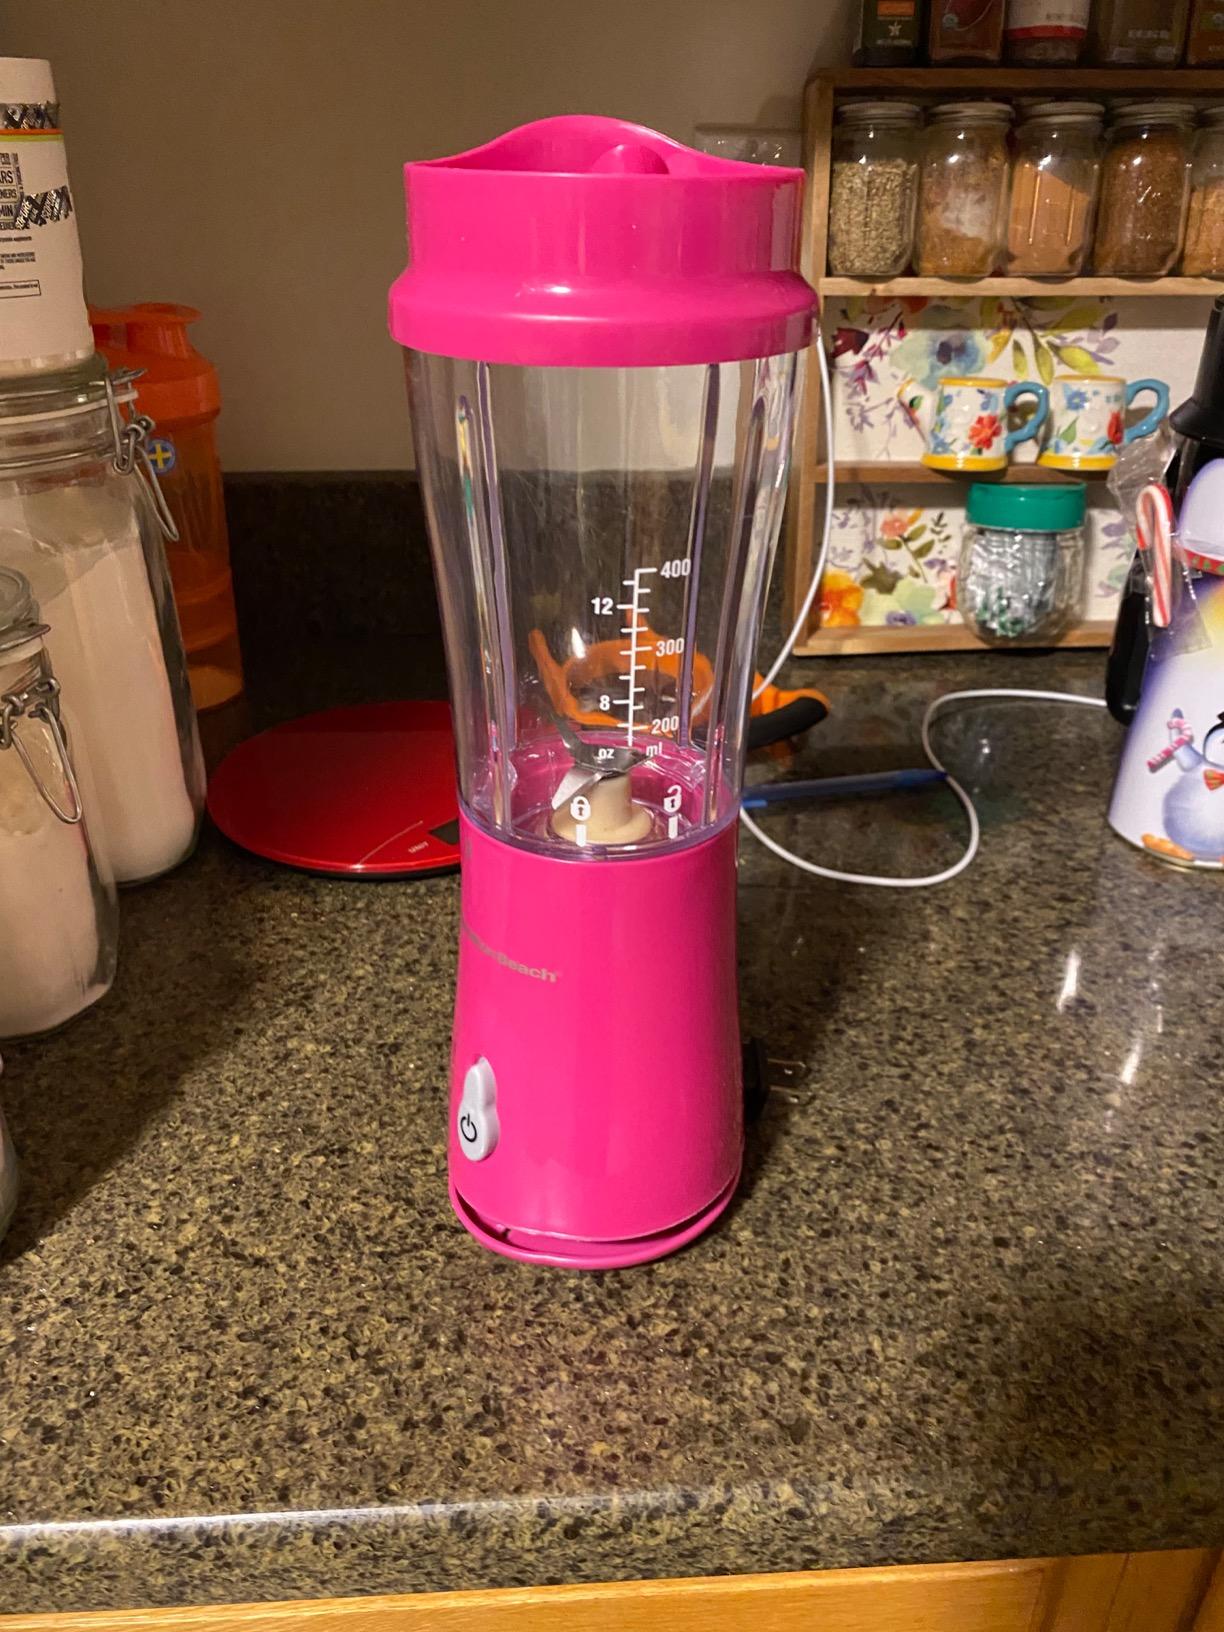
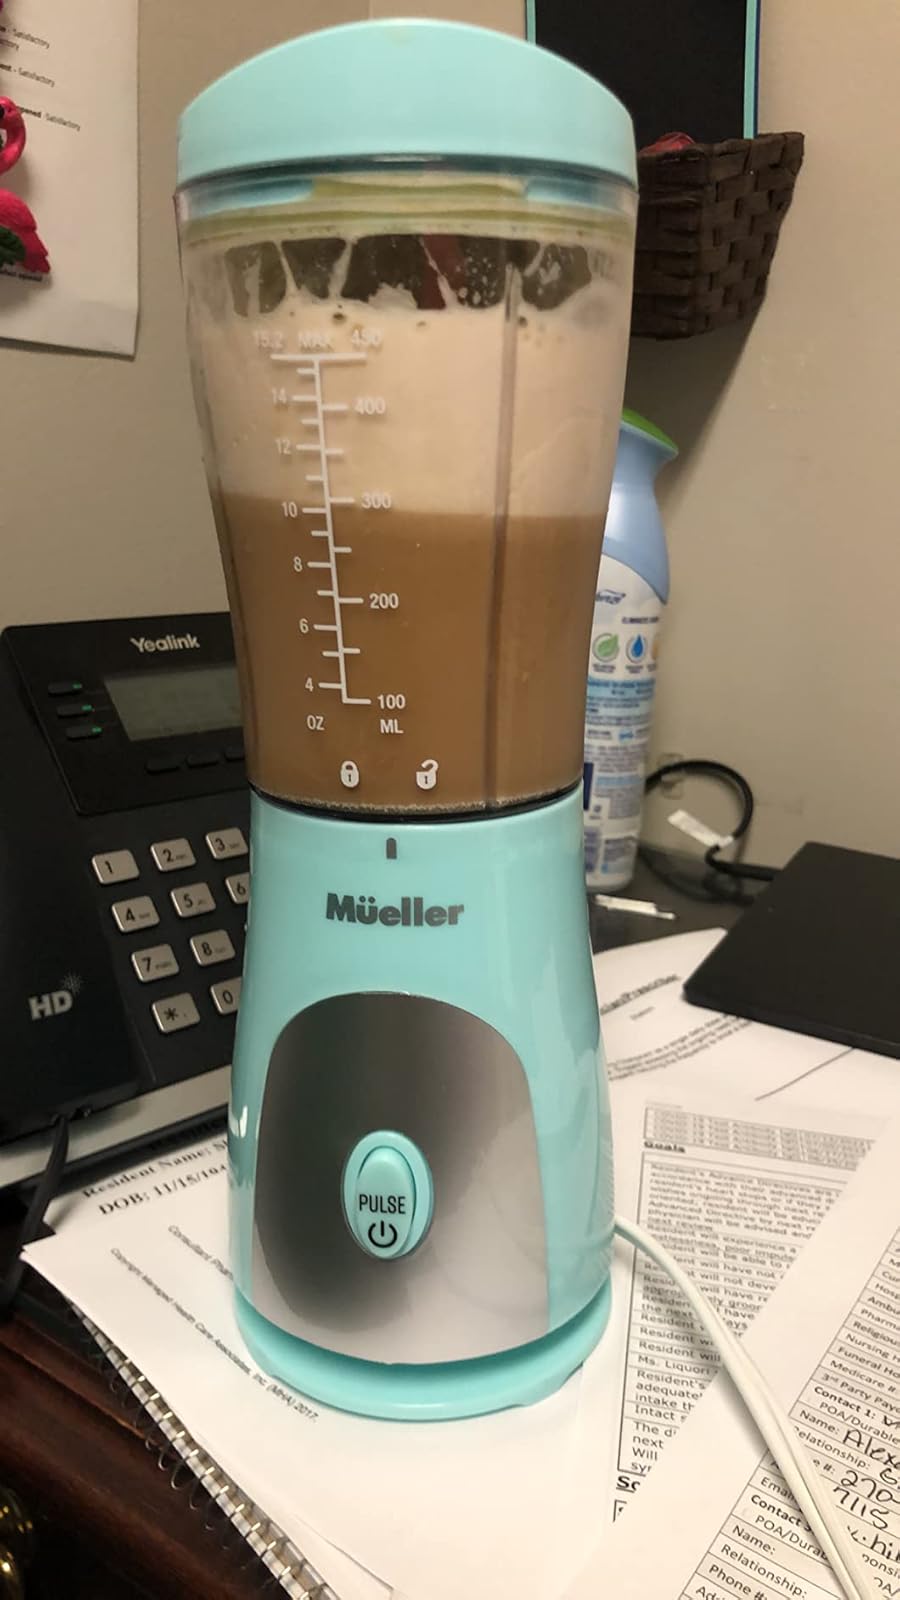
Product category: items_blender
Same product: no